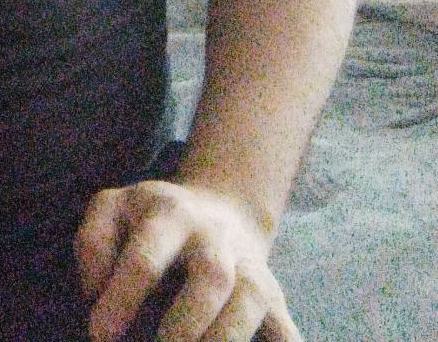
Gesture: no_gesture